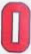
Number: 0